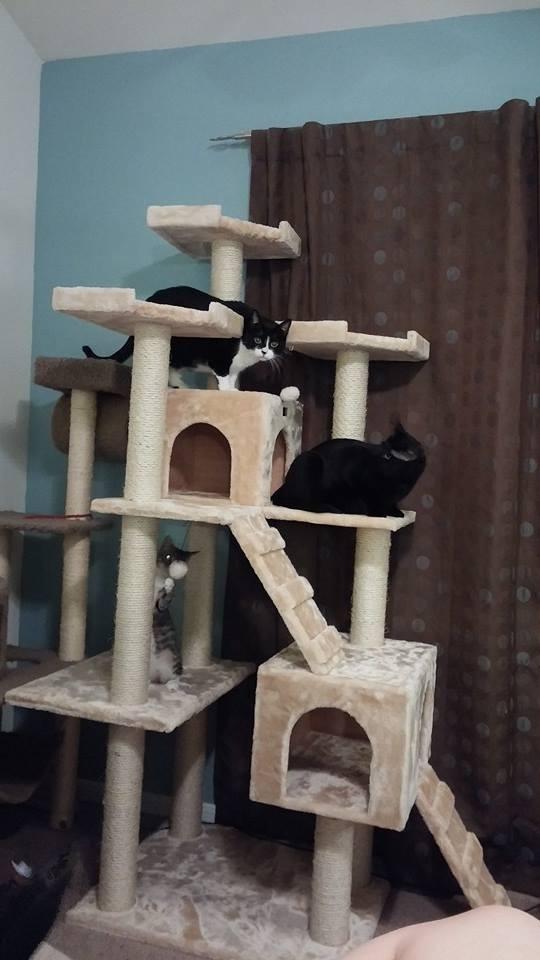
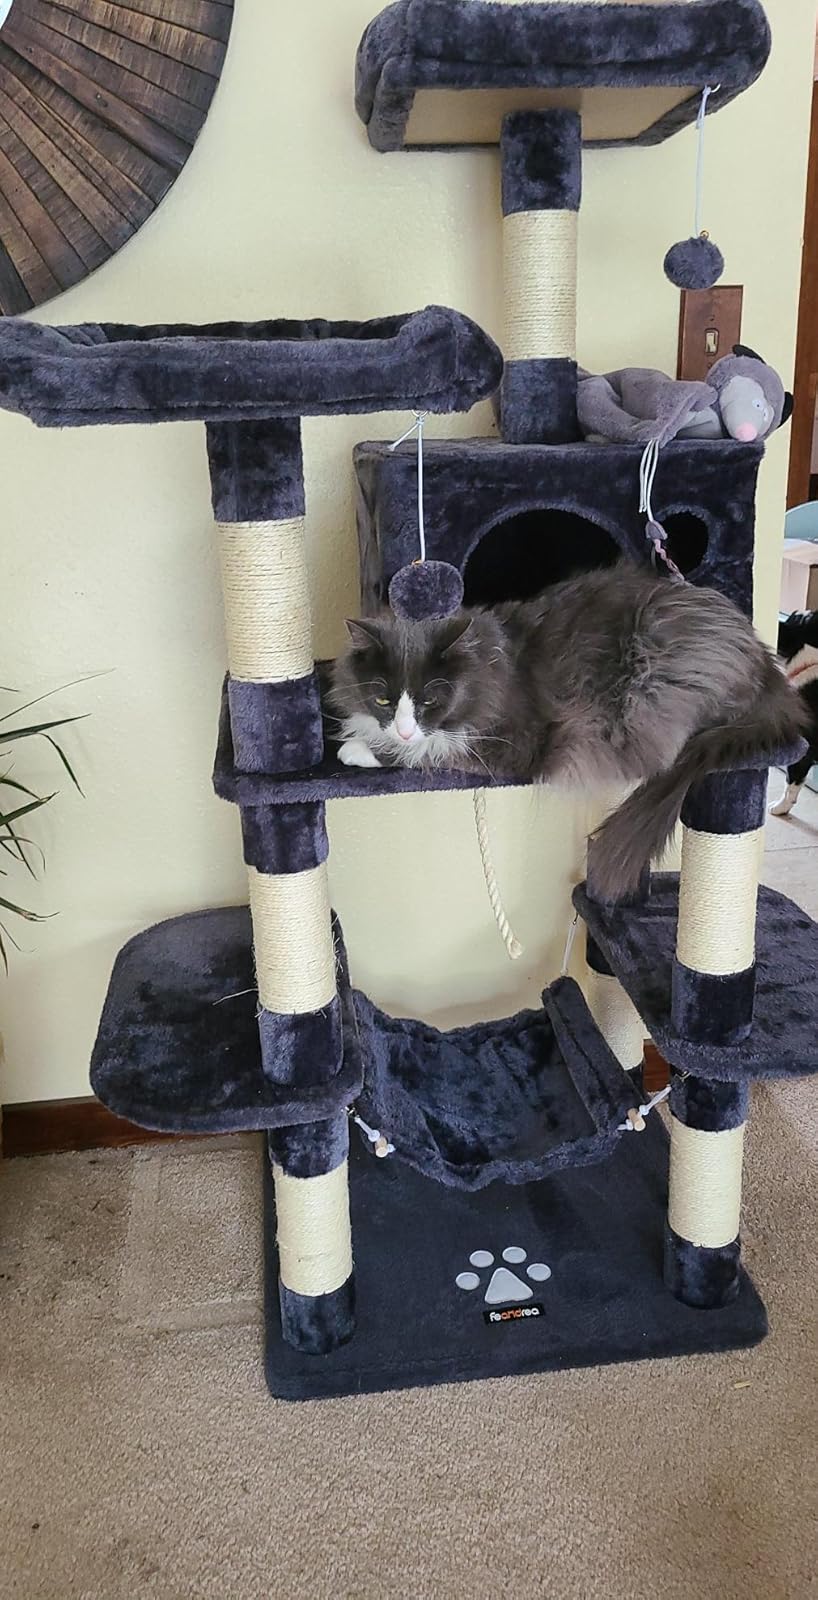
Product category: items_cat tree
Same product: no